Economic history of Portugal

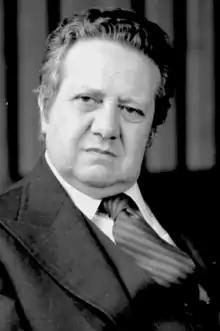
Mário Soares of the Socialist Party (PS), served as Prime Minister of Portugal from 1976 to 1978 and from 1983 to 1985. Portugal's economic situation obliged the government to pursue International Monetary Fund (IMF)-monitored stabilization programs in 1977–78 and 1983–85.

The liberalization of the Portuguese economy continued under Salazar's successor, Prime Minister Marcello José das Neves Caetano (1968–74), whose administration abolished industrial licensing requirements for firms in most sectors and in 1972 signed a free trade agreement with the newly enlarged EC. Under the agreement, which took effect at the beginning of 1973, Portugal was given until 1980 to abolish its restrictions on most community goods and until 1985 on certain sensitive products amounting to some 10 percent of the EC's total exports to Portugal. EFTA membership and a growing foreign investor presence contributed to Portugal's industrial modernization and export diversification between 1960 and 1973.